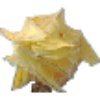
Label: Physalis with Husk 1